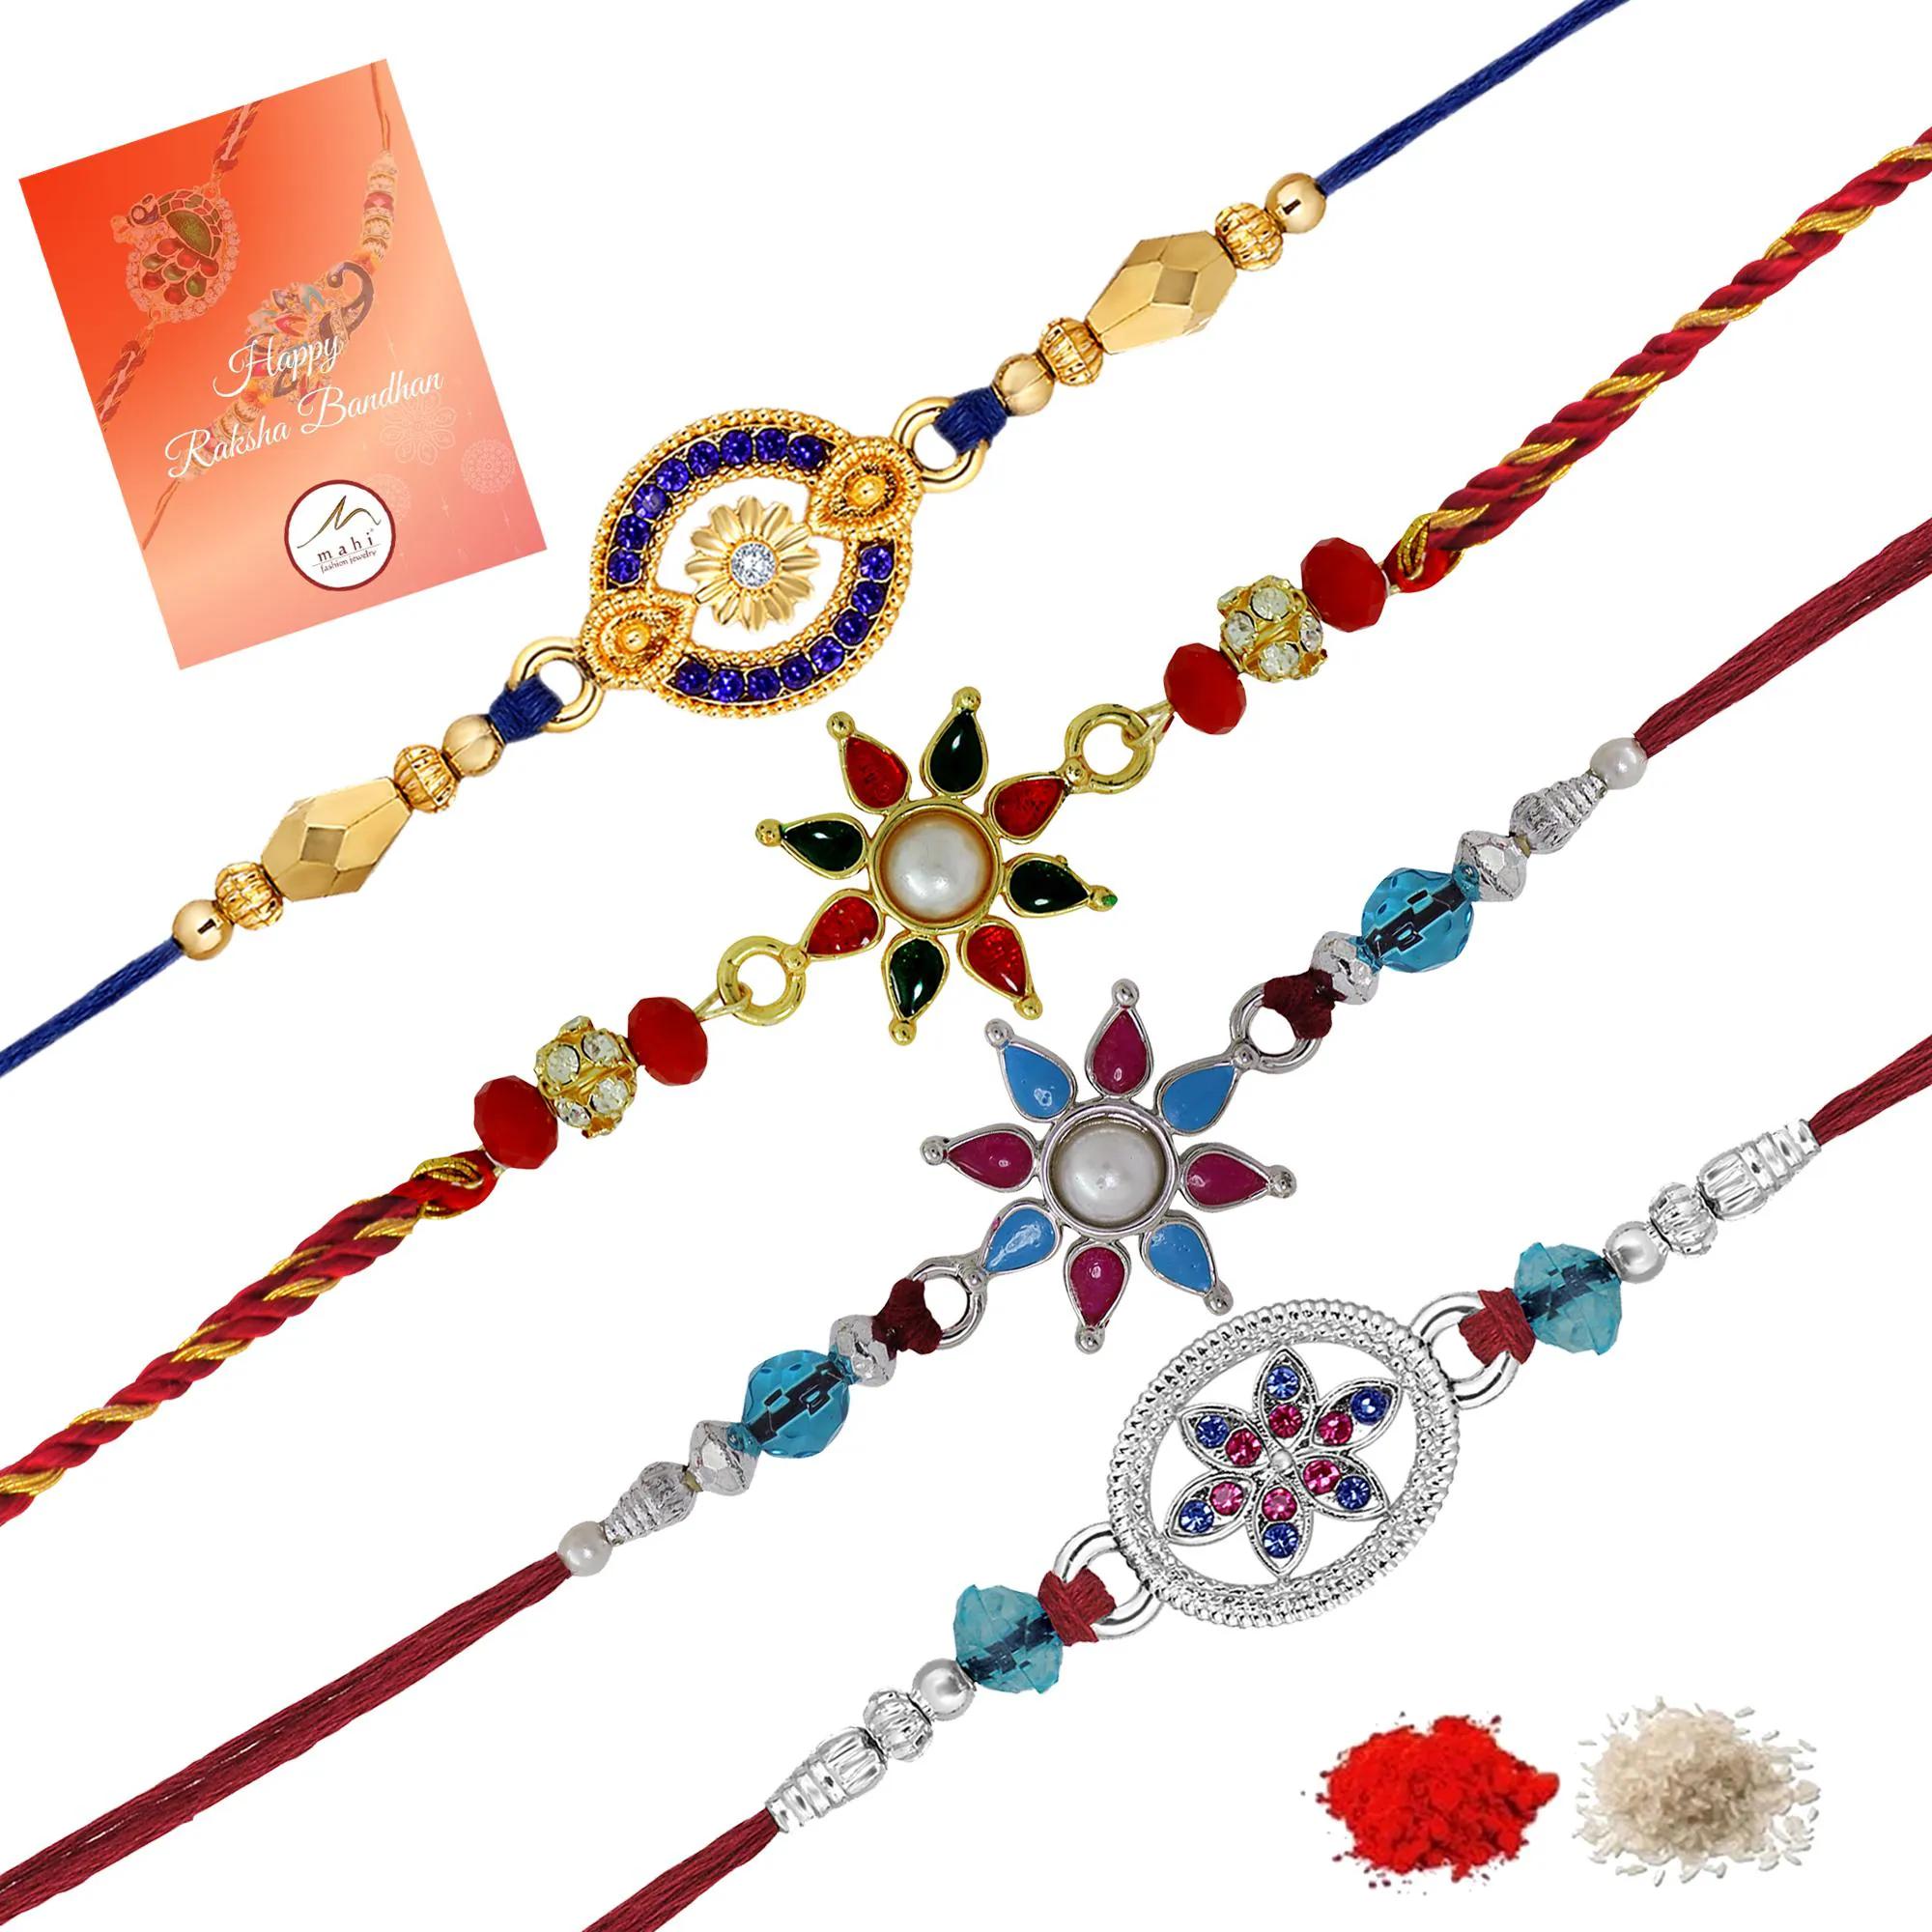
 Mahi Combo of 4 Floral Rakhis with Multicolor Crystals for Brother, Bhai, Bro (RCO1105720M)
Type: Rakhis
Brand: Mahi
Price: Rs. 379
 Celebrate Raksha Bandhan with our exquisitely crafted Rakhi, designed to strengthen the bond between siblings. This traditional Rakhi features intricate beadwork and durable thread, ensuring it stands the test of time. Handmade with care, each Rakhi is a unique and meaningful gift for your brother. Each Rakhi carries heartfelt blessings and good wishes for your brother's well-being and success. Celebrates the bond of love and protection between siblings, a cherished tradition in Indian culture.
Features: The Rakhi is adorned with vibrant colors and attractive embellishments that add a touch of elegance to the celebration.,Content in Box : 4 Rakhis; Cultural Significance: This beautiful Rakhi will acknowledge your love for Your Brother with the promise that your bond with him will grow stronger as time goes on.,Vibrant Colors: Adding bright and playful colors to the celebration will make it stand out and make it more enjoyable. This Rakhi Combo comes with a Small Rakhi Greeting Card along with a few grams of Roli & Chawal,Celebrate the bond of love and protection with our exquisite Rakhis. Share the joy of Raksha Bandhan Festival with this beautiful Rakhi, a token of love, protection and blessings.,Adjustable Size and Easy to tie: Designed to fit wrists of all sizes. It is simple and easy to tie the Rakhi securely and effortlessly.
Included: 4 Rakhis